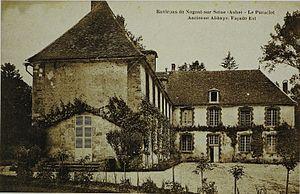
vue du paraclet
L’abbaye du Paraclet, appelée habituellement Le Paraclet ou encore Paraclet de Nogent, était une abbaye féminine bénédictine prestigieuse fondée par Abélard et Héloïse au XIIᵉ siècle en Champagne à l'écart de Quincey, village aujourd'hui rattaché à la commune de Ferreux-Quincey, dans le diocèse de Troyes, département de l'Aube.